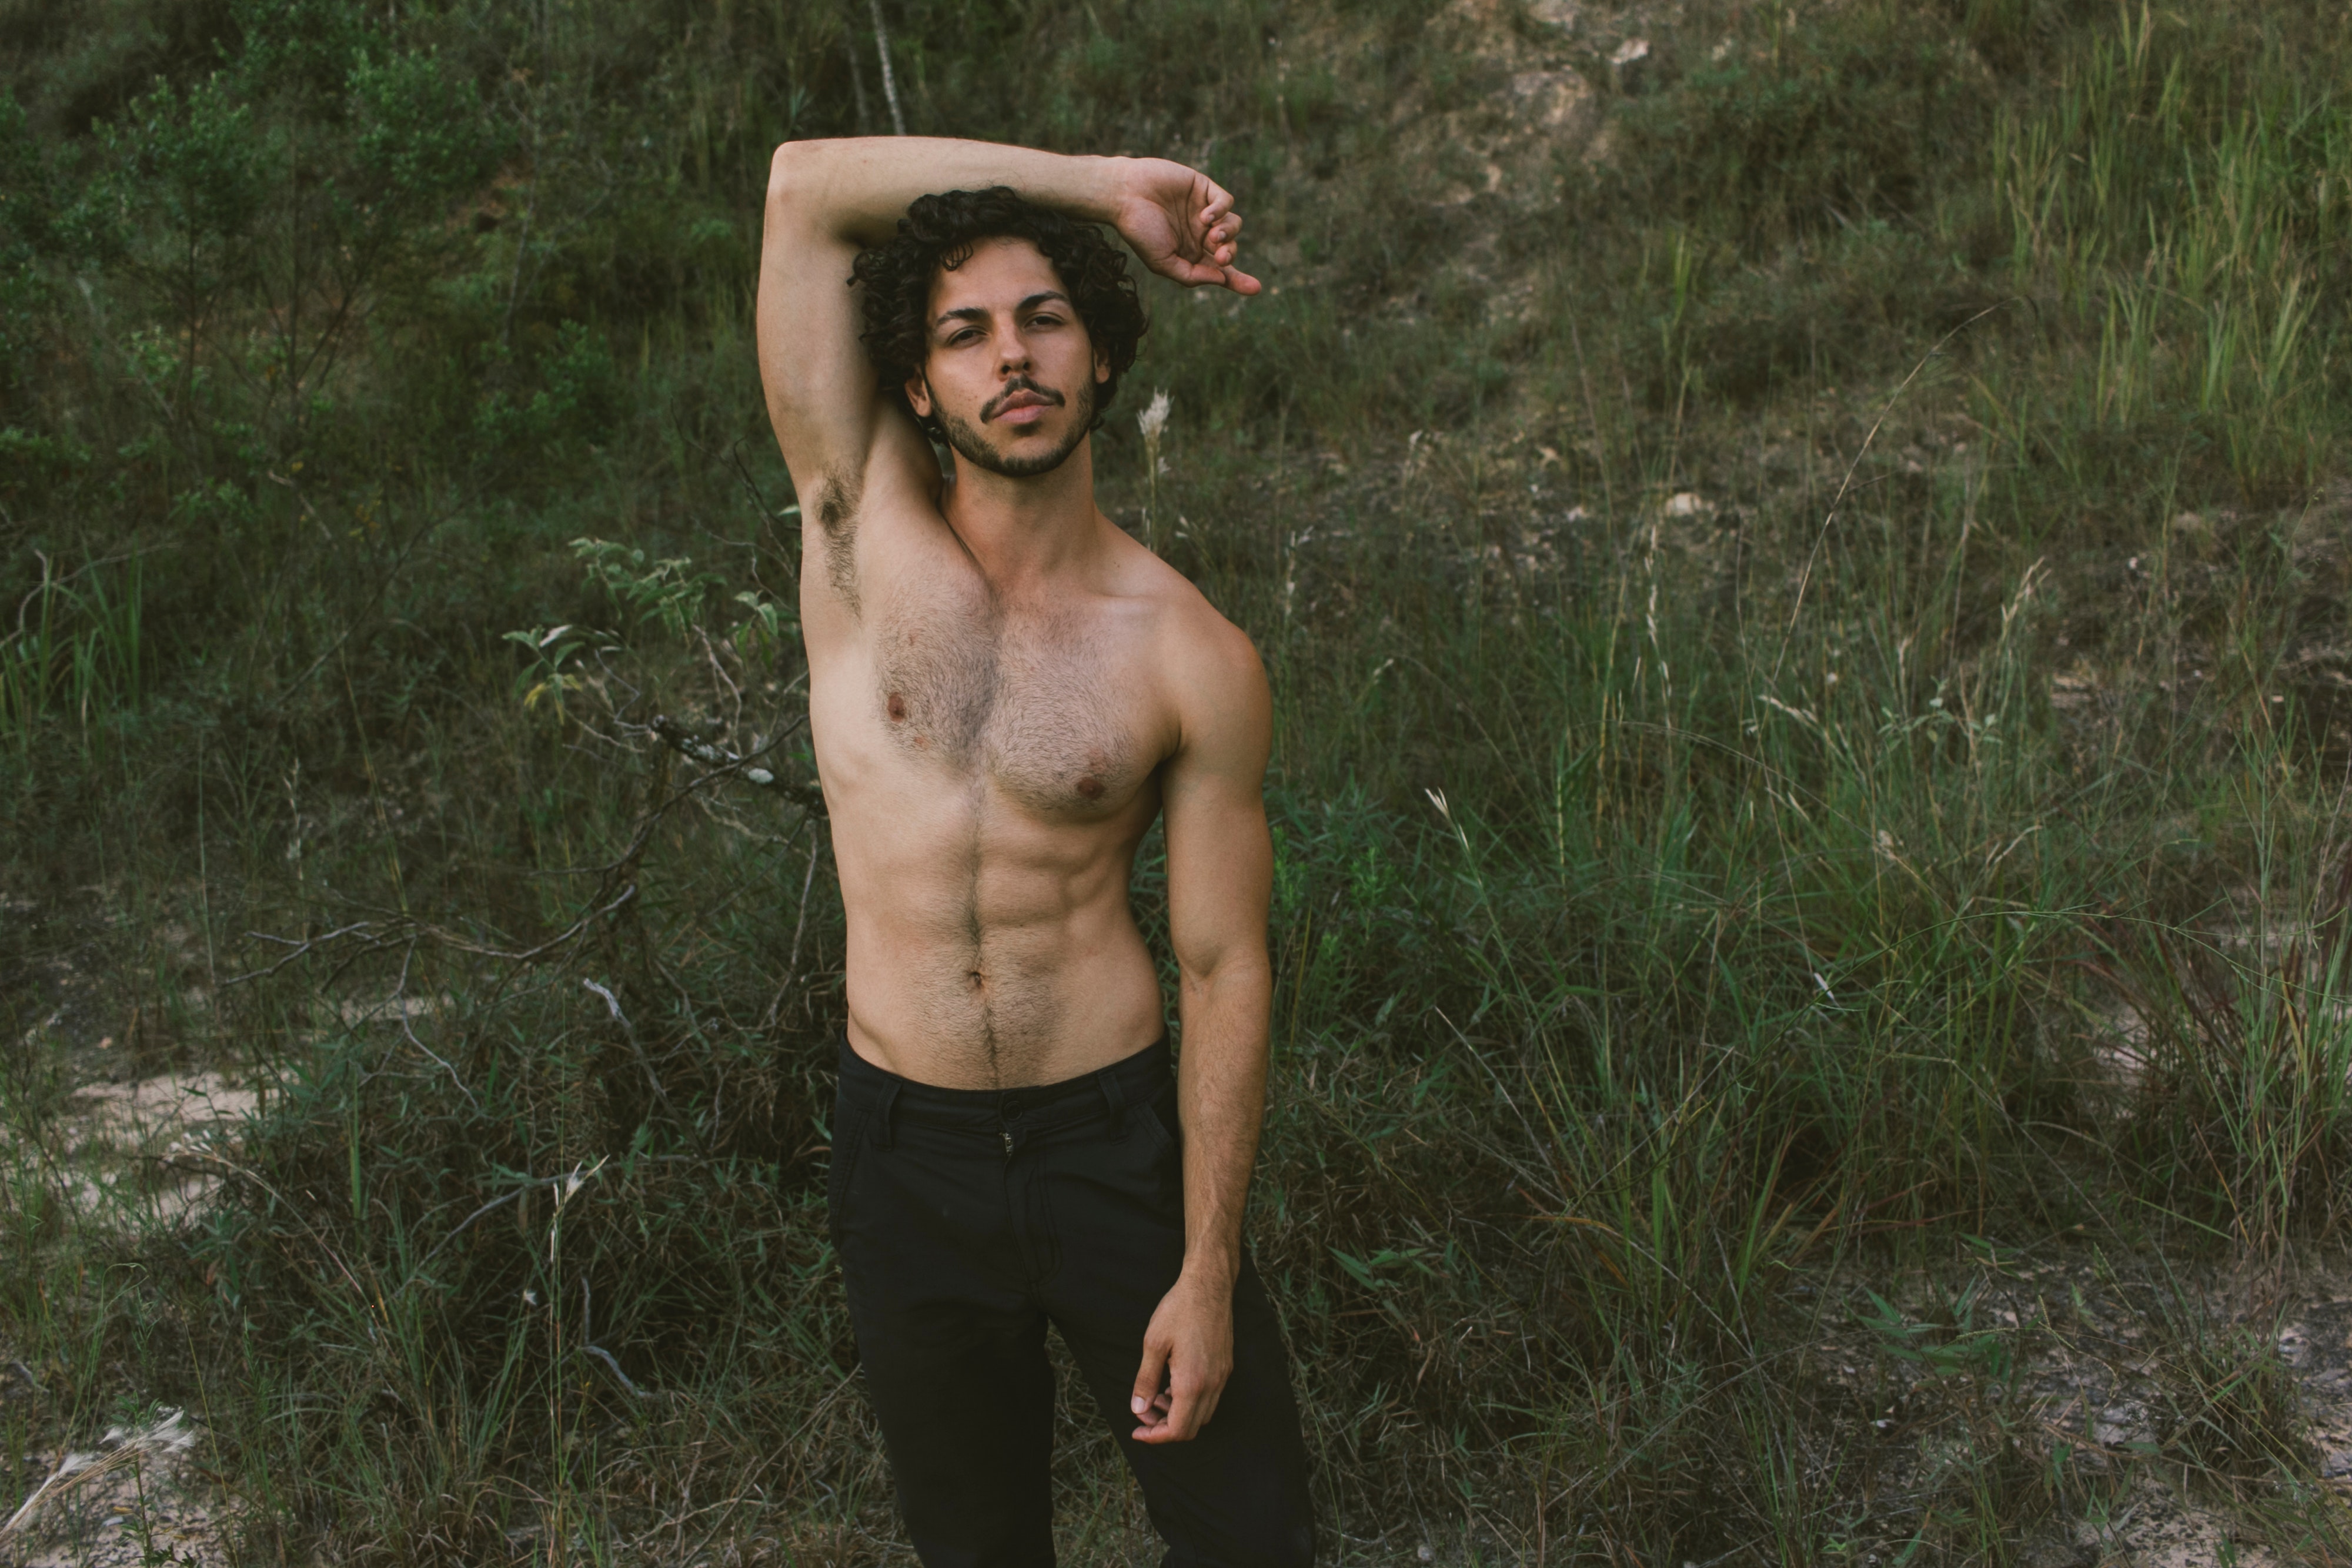
Barechested, muscle, arm, chest, photography, trunk, art model